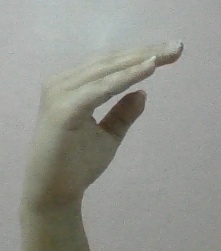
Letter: jeem